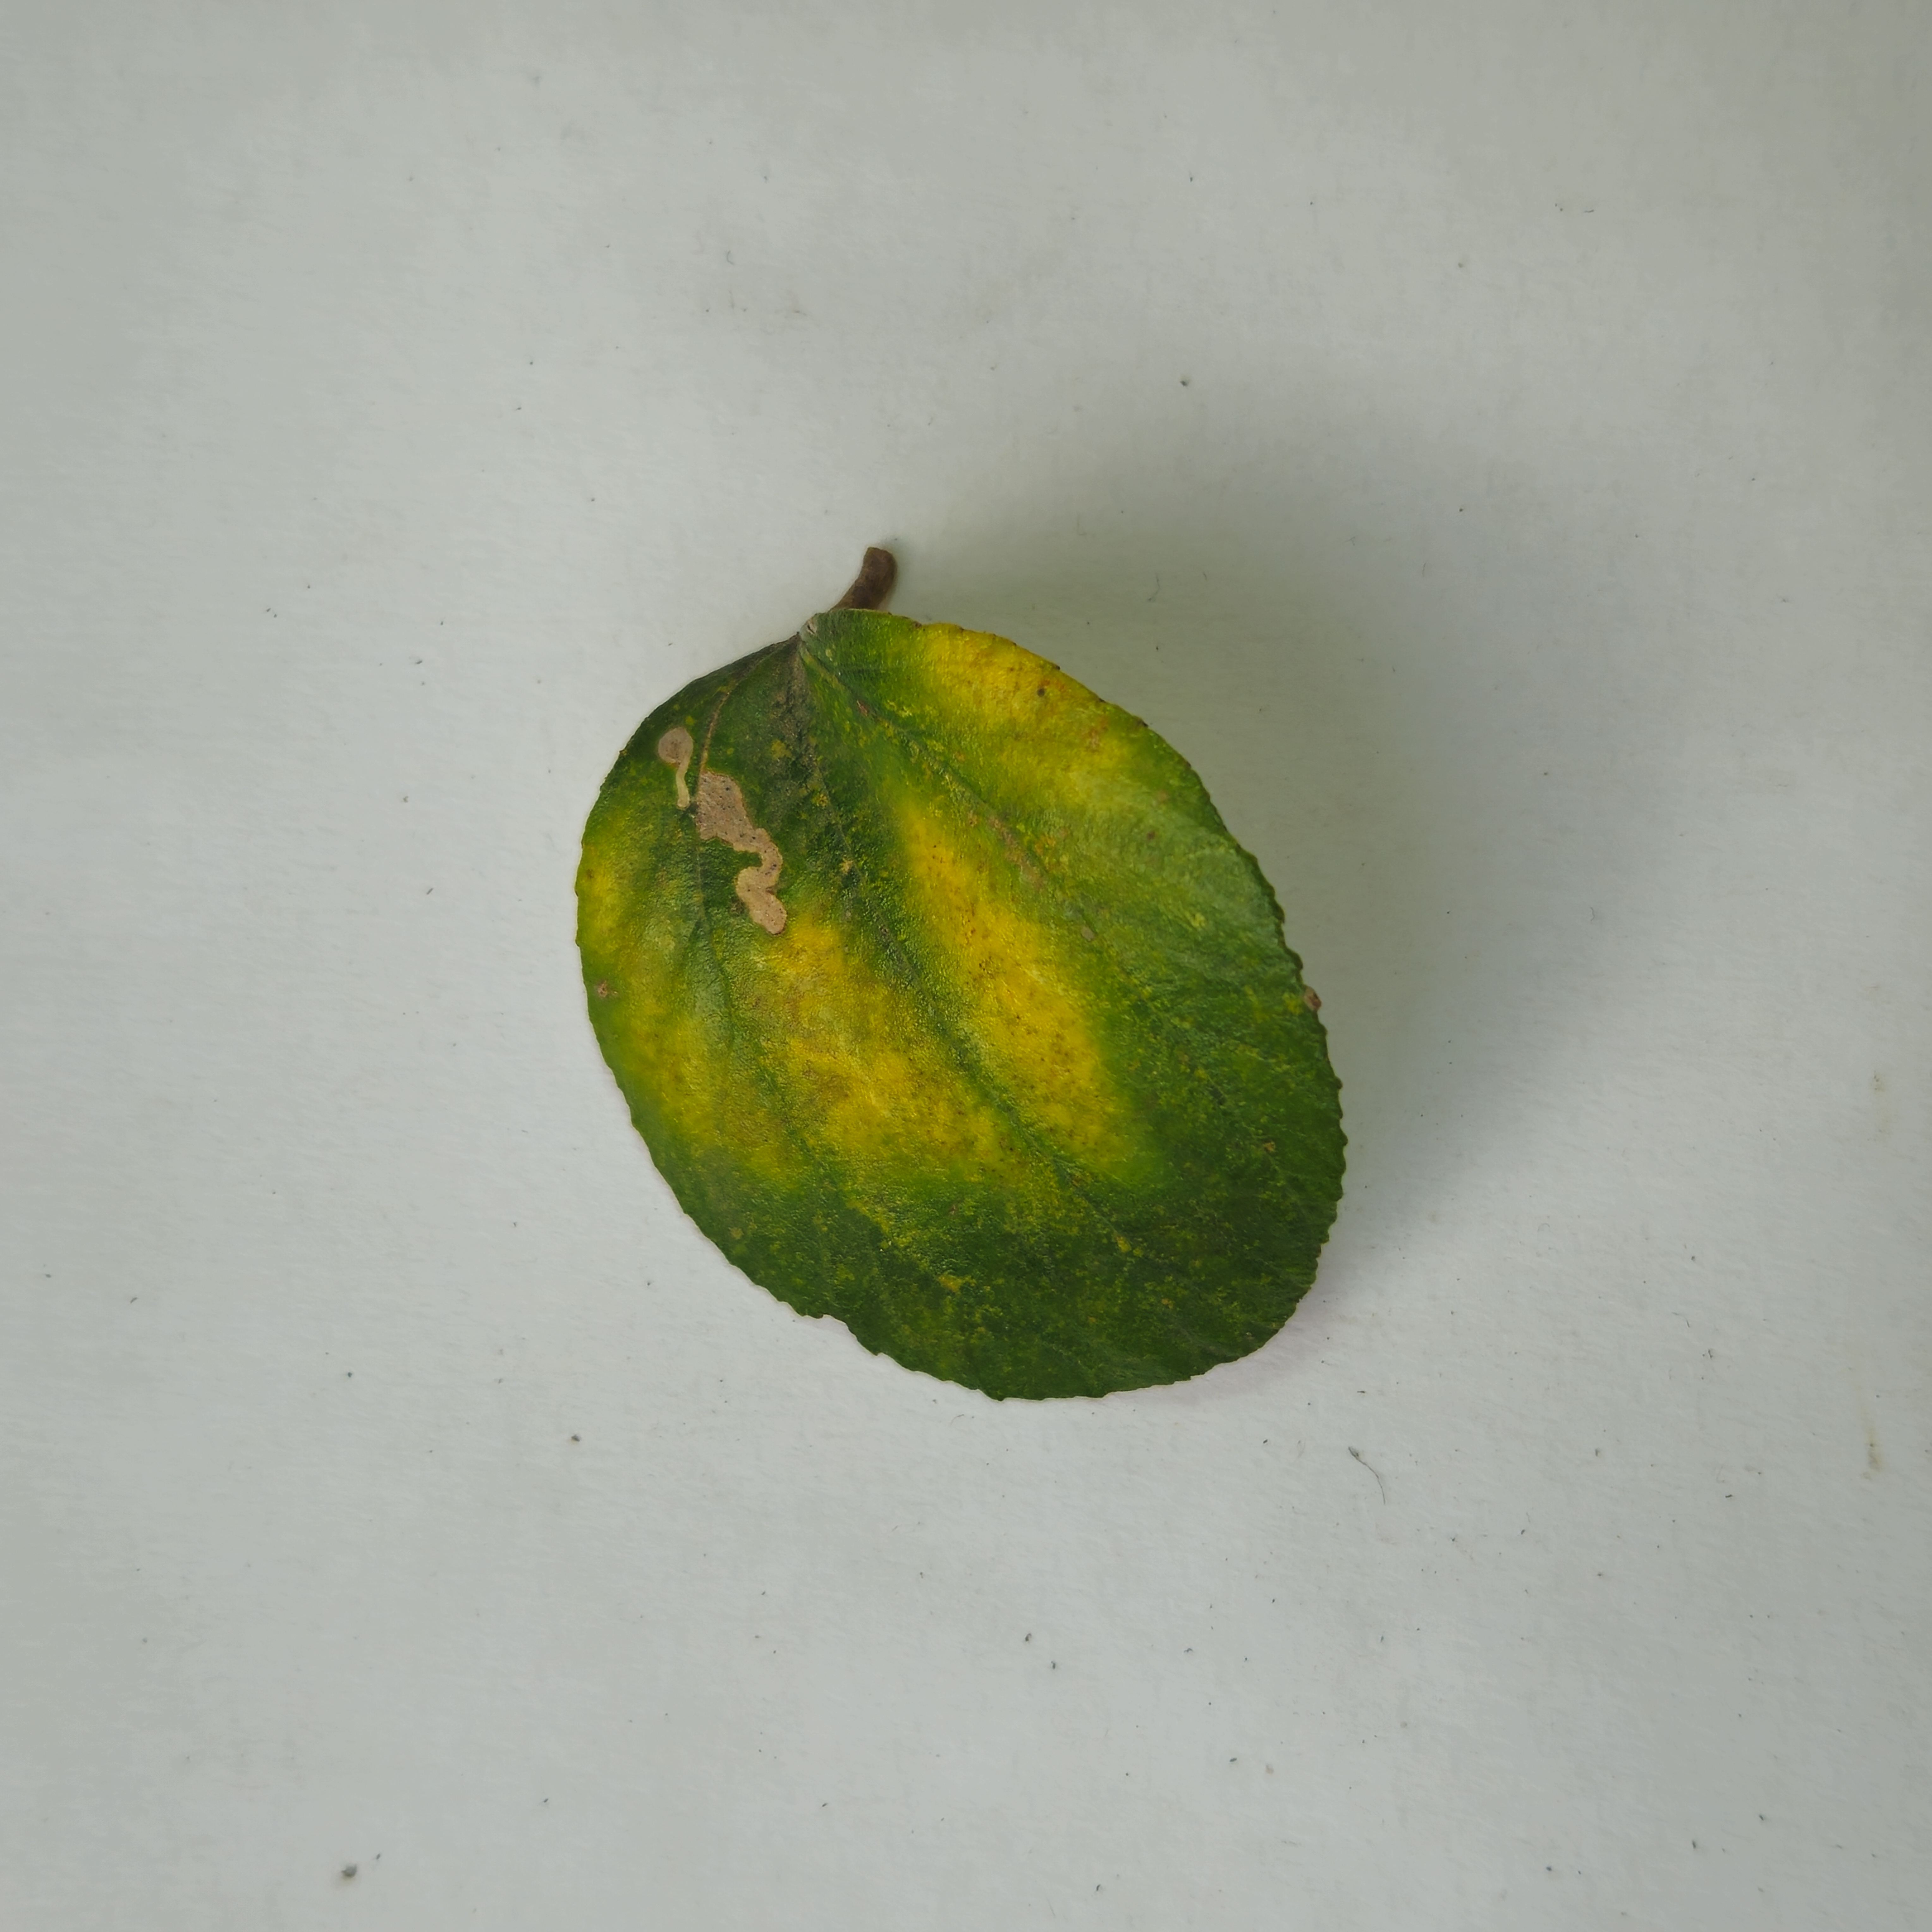
Label: Yellow